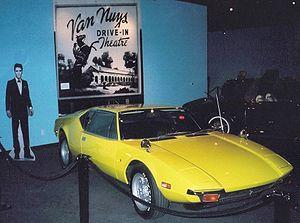
La De Tomaso Pantera est une supercar du constructeur automobile italien De Tomaso. Présentée en 1970 lors du Salon de New York, elle est produite ensuite de 1971 à 1992. La Pantera, qui succède à la Mangusta, a été conçue par Tom Tjaarda. Contrairement au modèle précédent, qui était monté sur un châssis-poutre en acier, la Pantera possède pour la première fois dans l'histoire de De Tomaso, un châssis monocoque, lui aussi en acier.